Rock Ridge (Monterey, Massachusetts)

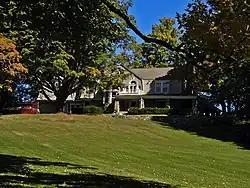

Rock Ridge is a historic house at 48 Tyringham Road in Monterey, Massachusetts. Built in 1898, it is a well-preserved example of a turn-of-the-20th-century summer estate house. The Shingle style house was built in 1898 for Curtis Judd, an Illinois businessman who had grown up in the area. The house was listed on the National Register of Historic Places in 1983.